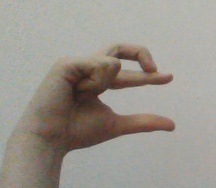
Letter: thal